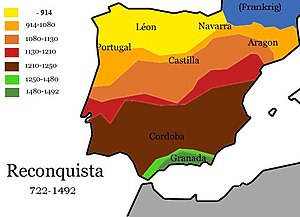
Reconquista / Sociale grupper på reconquistaens tid
Kortet er kopieret og redigeret efter den tilsvarende artikel på nl.wikipedia.org.
Reconquistaen er historien om den langsomme generobring af den Iberiske halvø fra maurerne, som soldater fra de kristne kongeriger udførte mellem 722 og 1492, og som medførte fordrivelsen af maurerne fra halvøen.